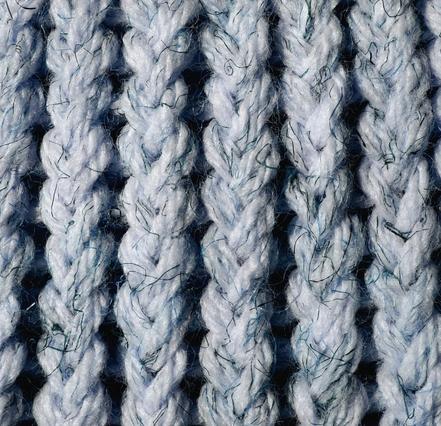
Texture: braided